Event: Nepal Earthquake
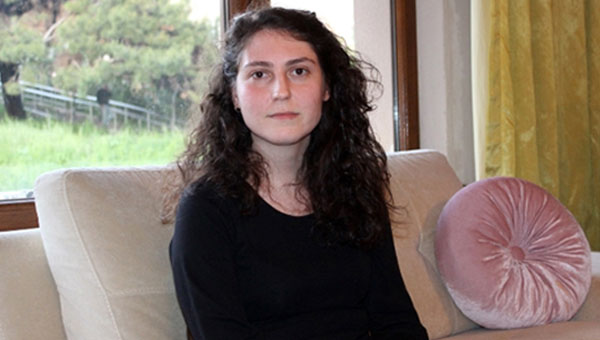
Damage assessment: no_damage